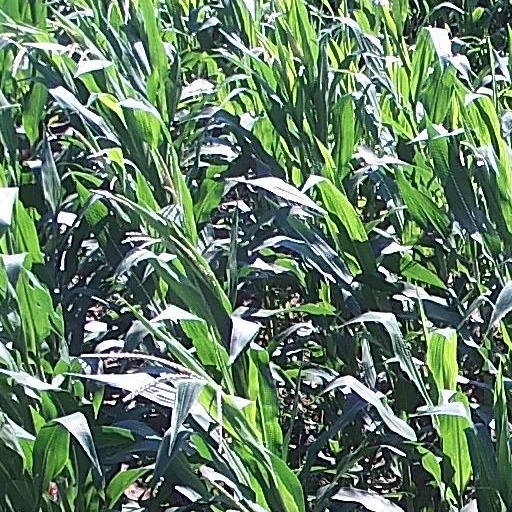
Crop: maize; corn